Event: Nepal Earthquake
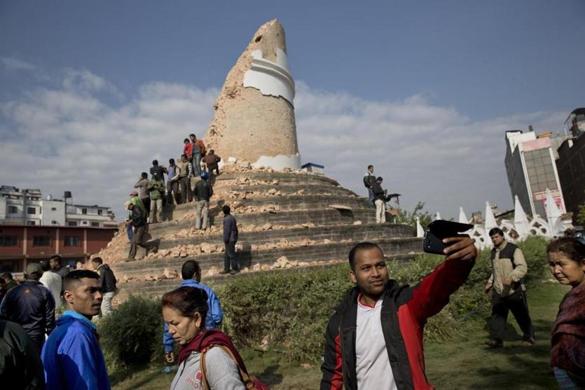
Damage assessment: damage